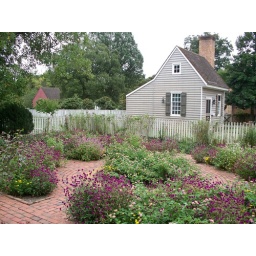
formal garden with brick path defining the flower beds. Small charming out building in the yard beyond.